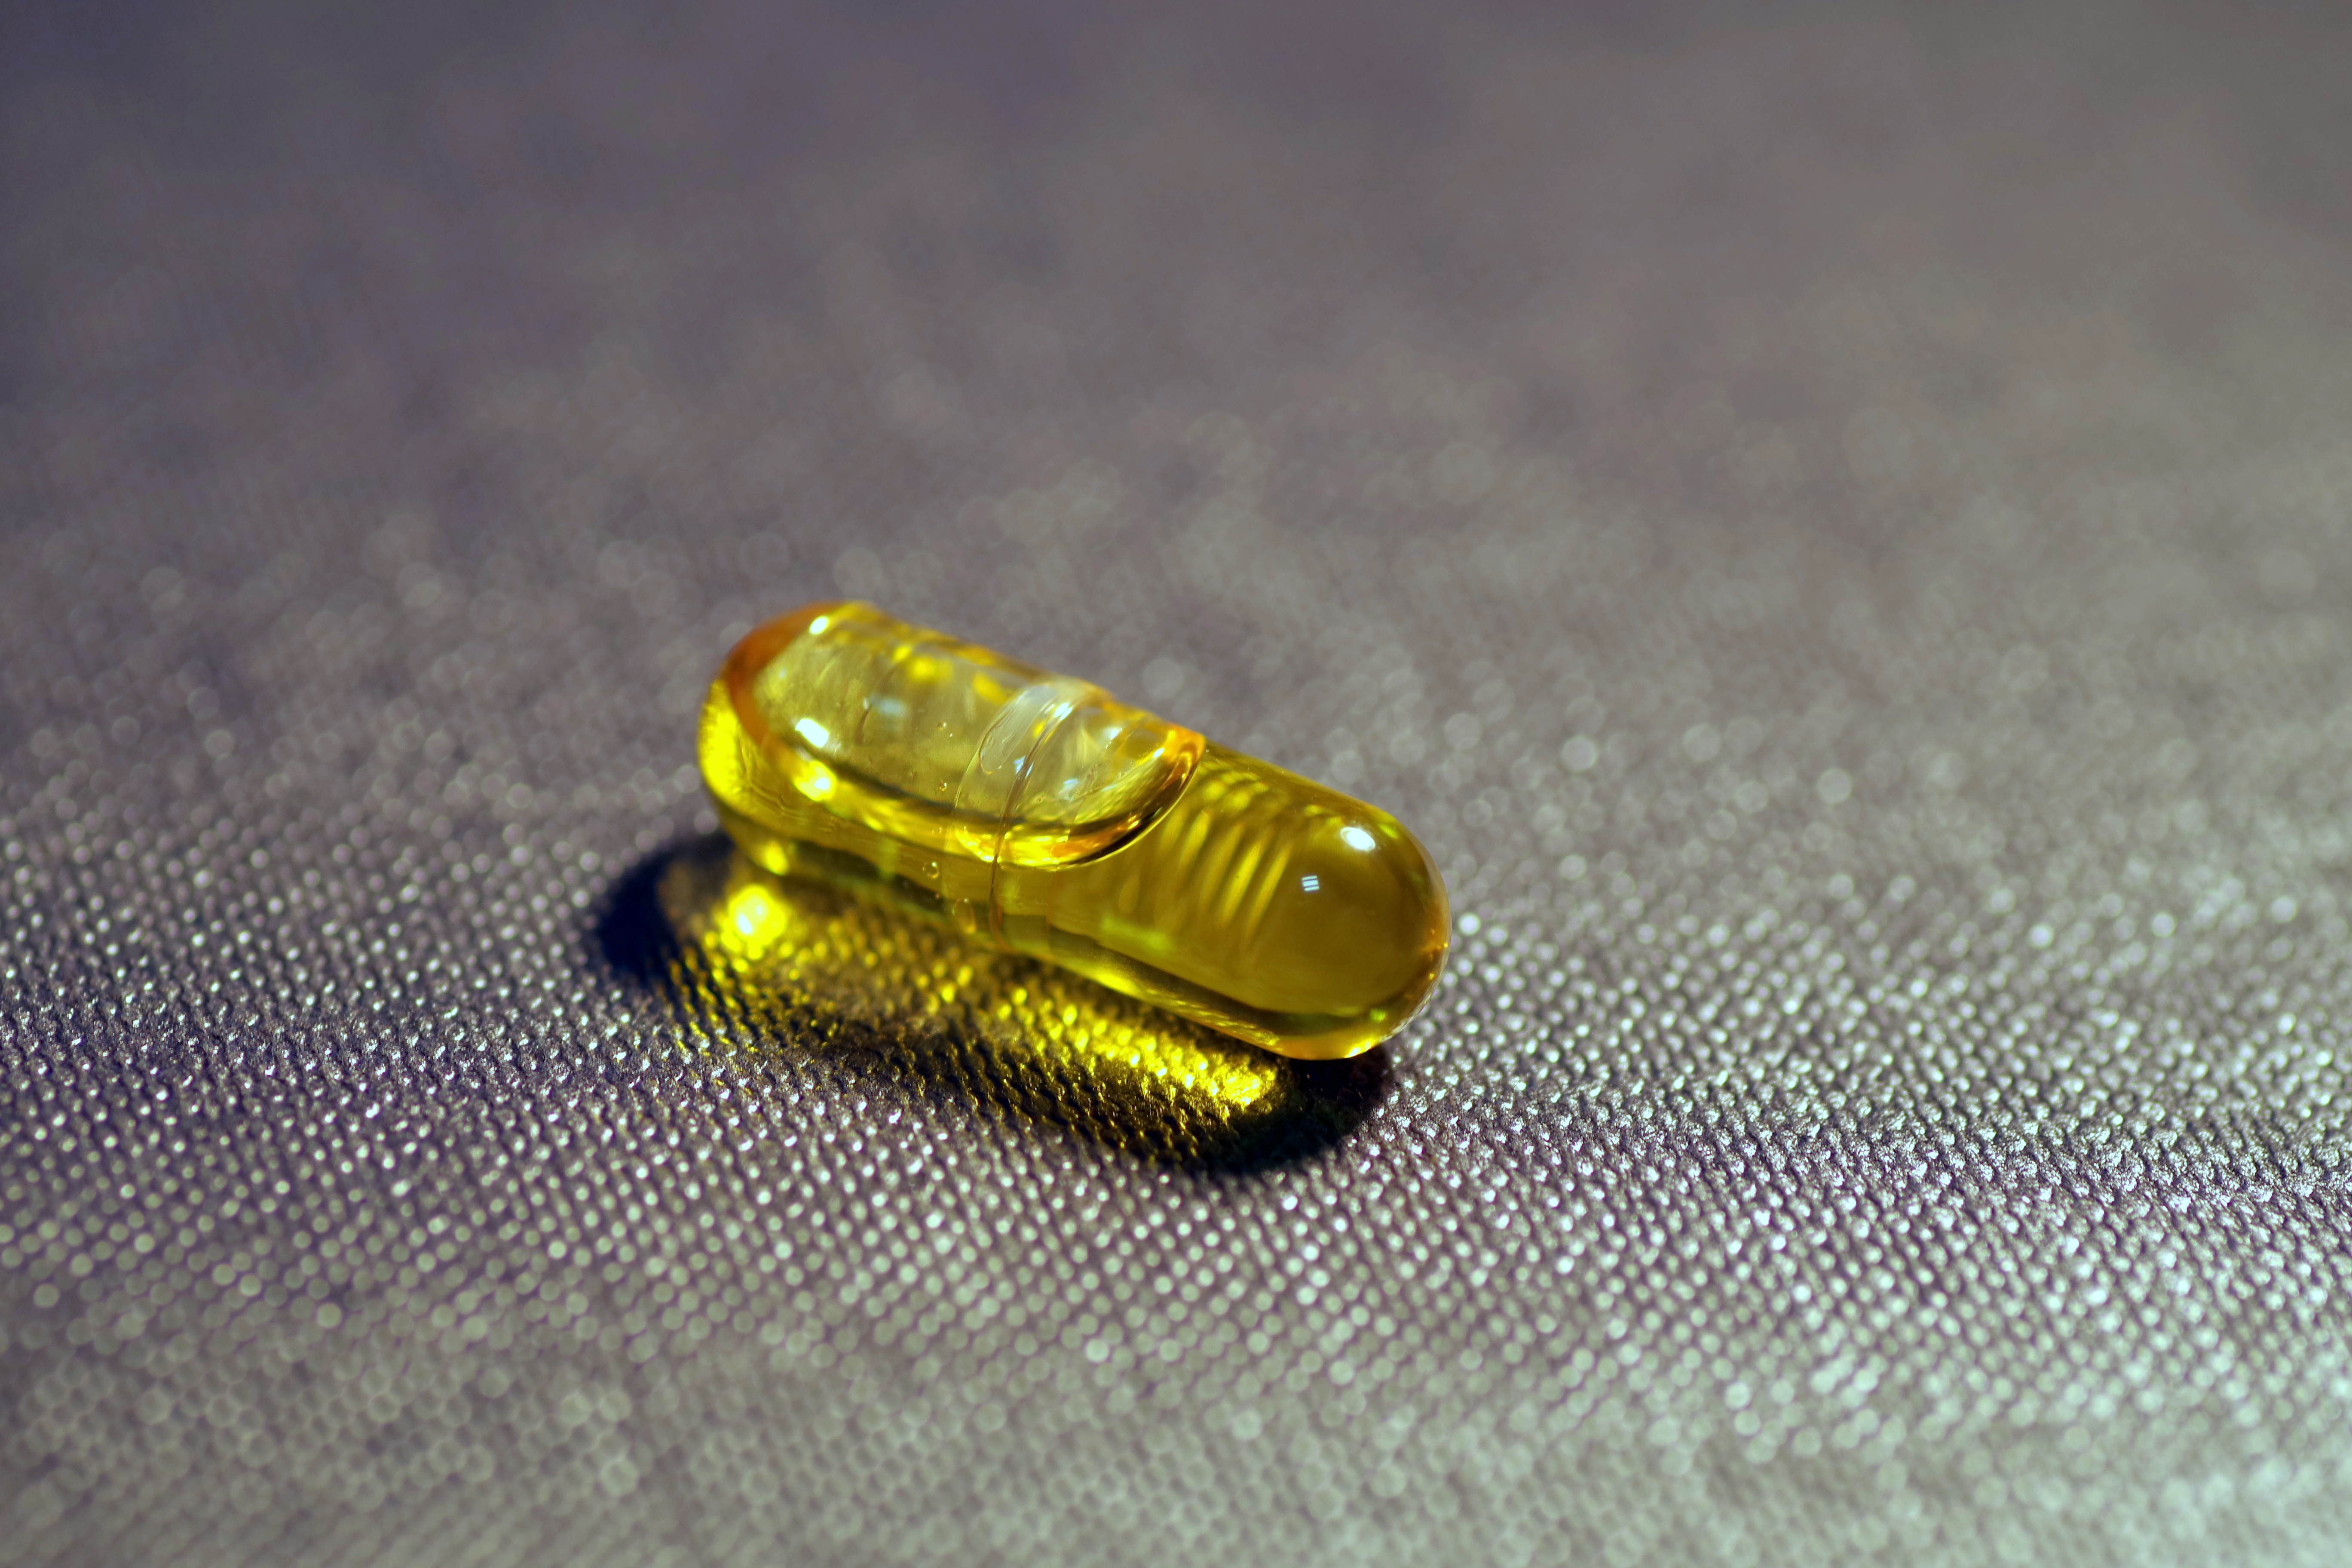
hand, ring, finger, yellow, health, capsule, jewellery, pharmacy, tablets, medical, cure, prevention, the pill, treat yourself, get sick, fashion accessory, gun accessory, cod liver oil, vitamin d